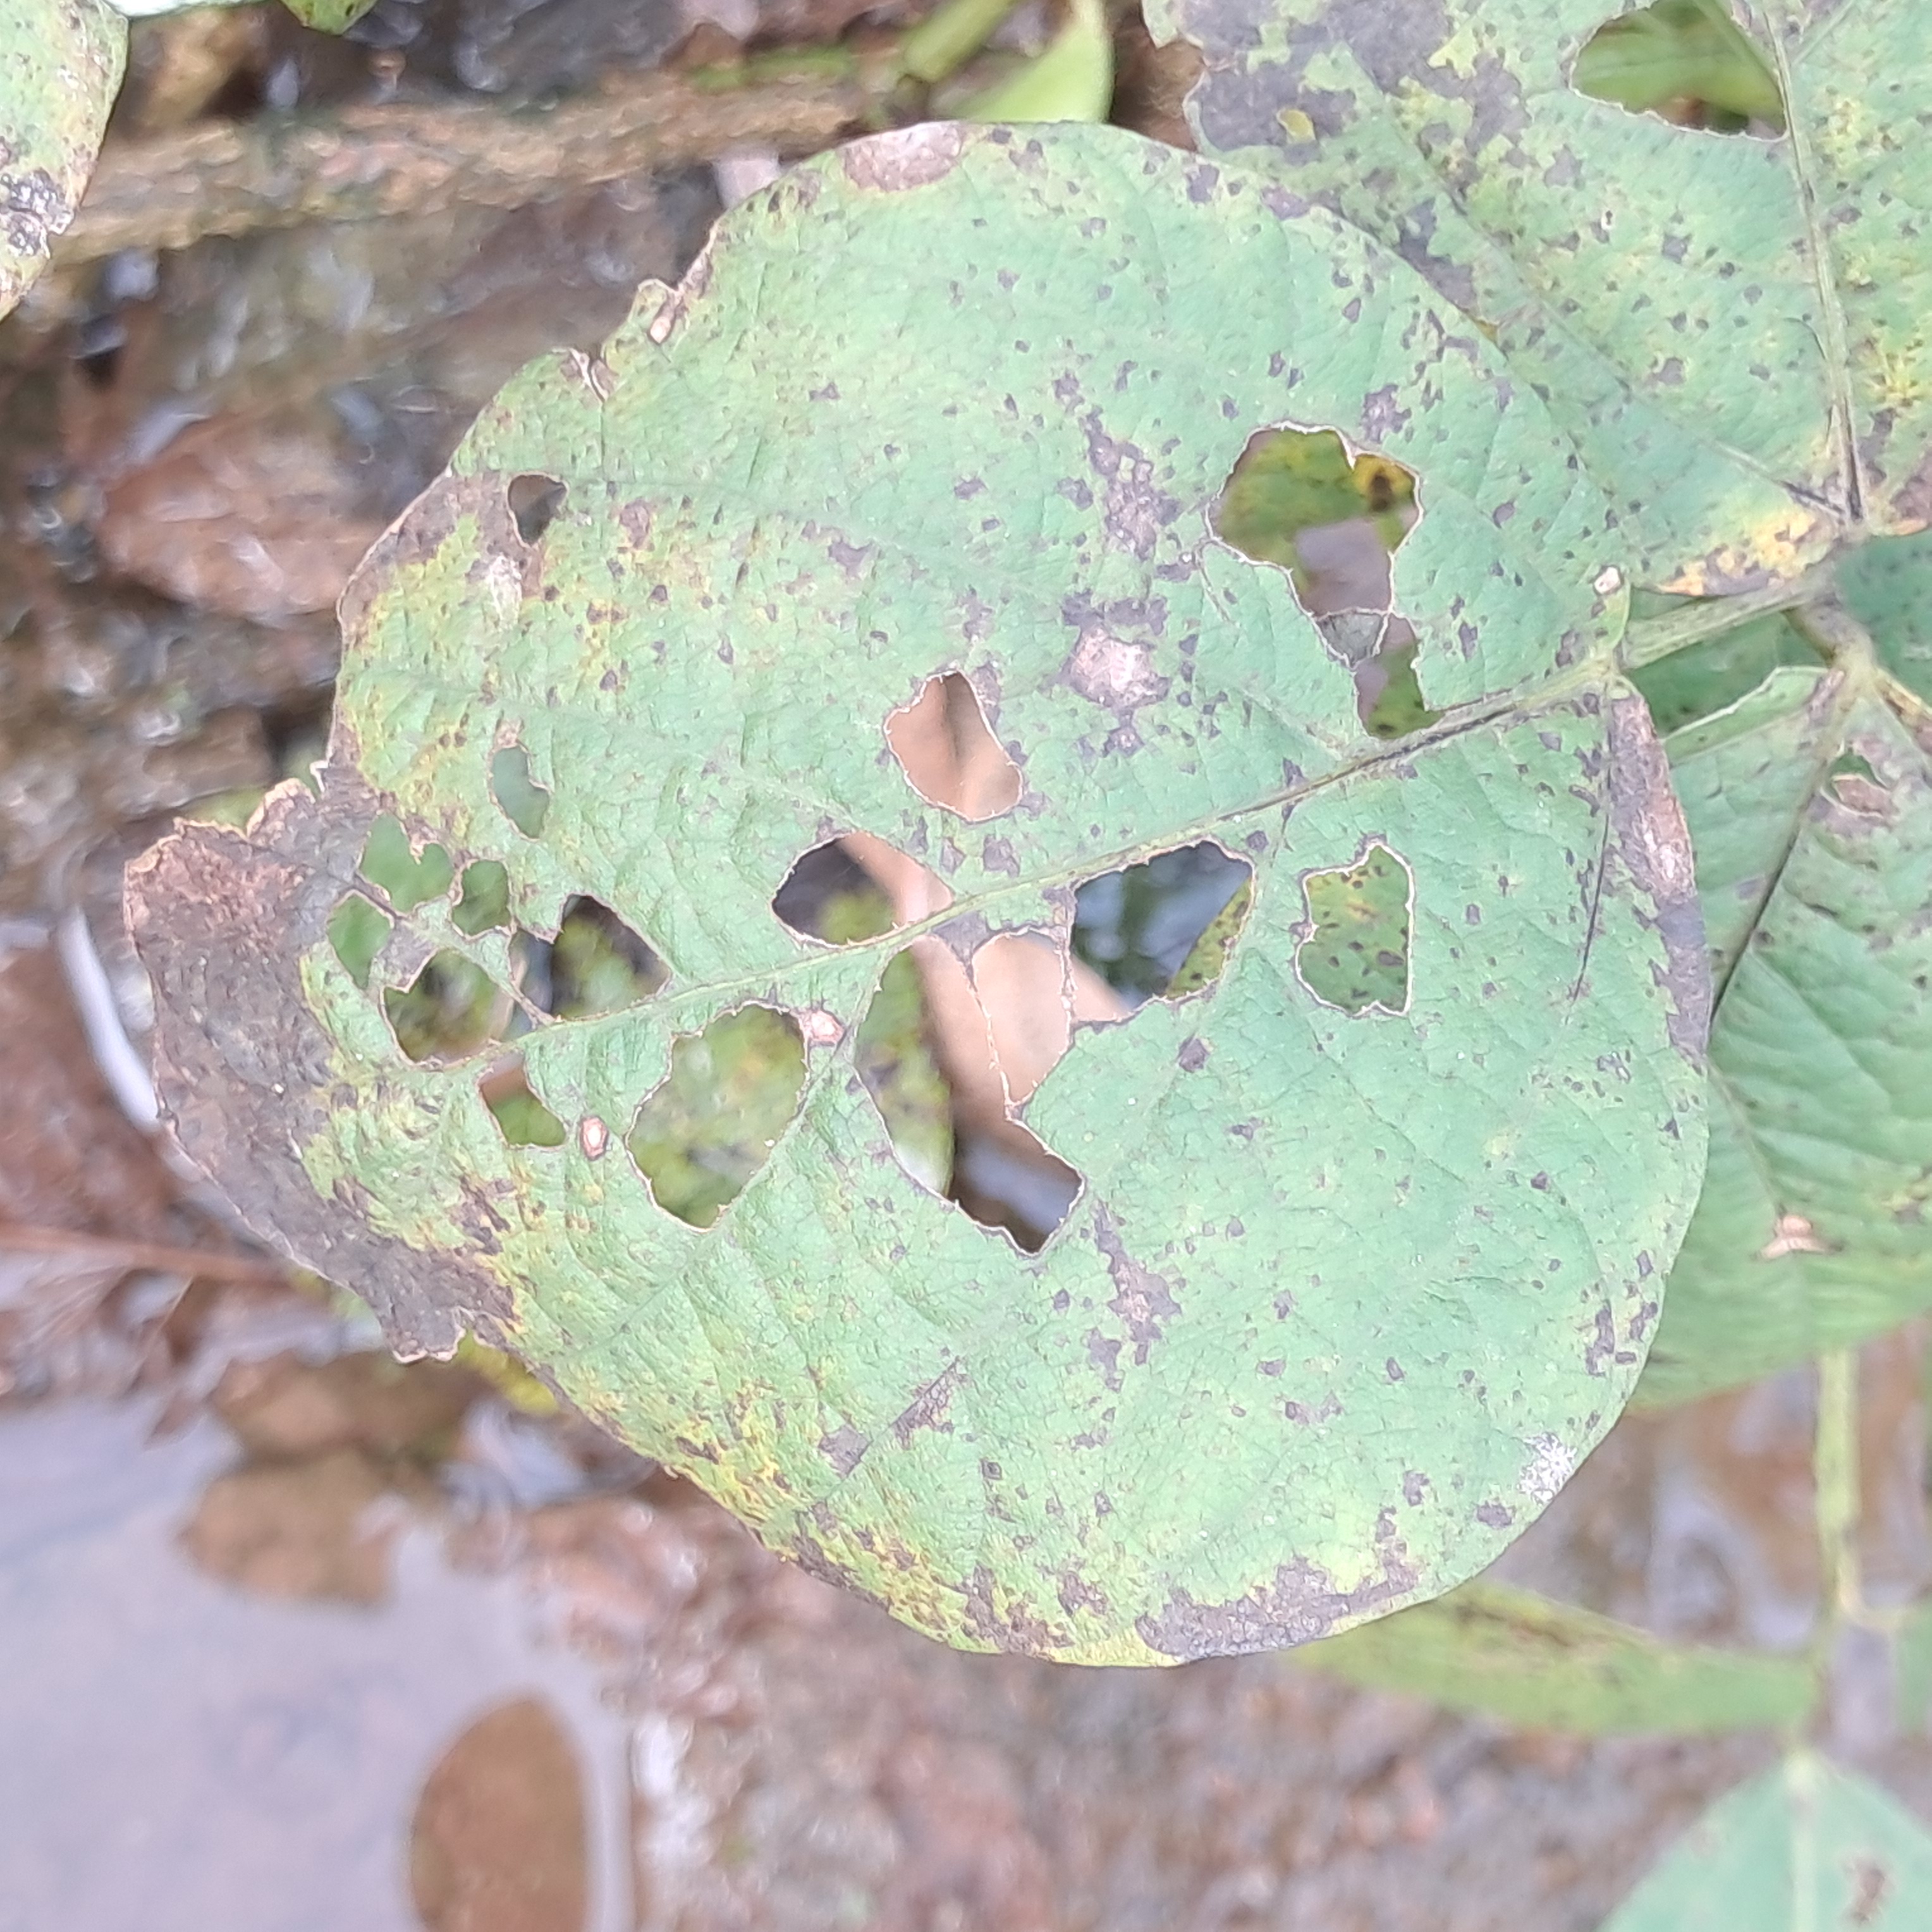
Label: Rust